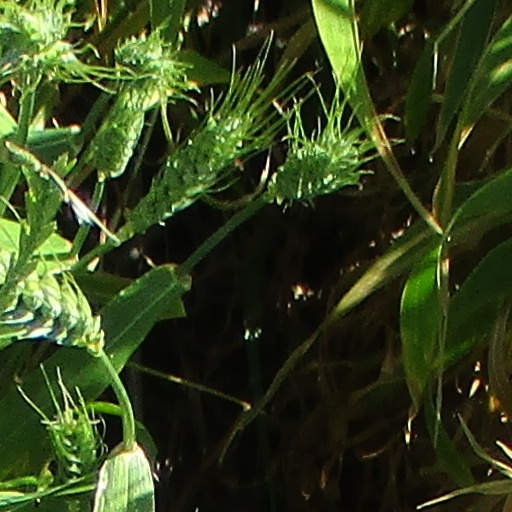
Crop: wheat